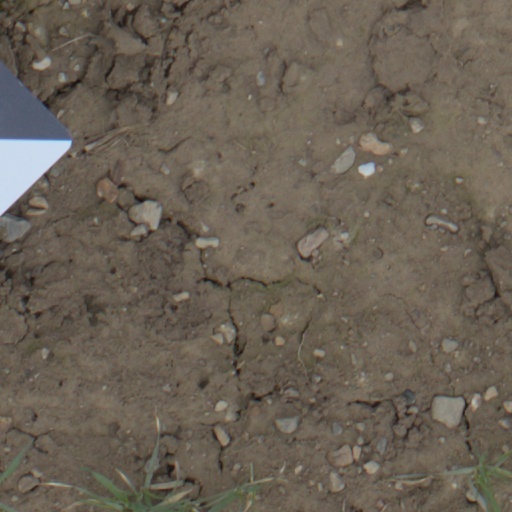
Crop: wheat